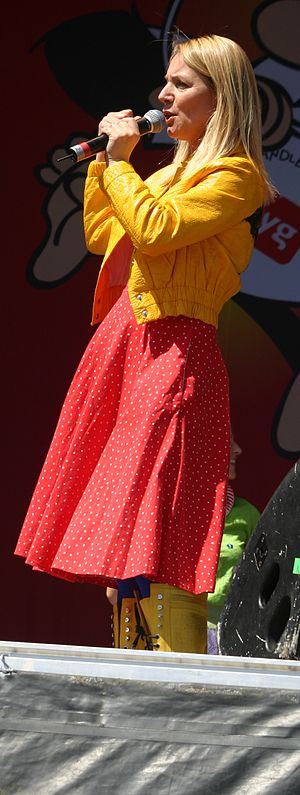
Alberte Winding
Alberte ved Åh Abe 2006
Alberte Winding til Åh-Abe koncert i Århus 2006
Elin Alberte Leonora Winding eller blot Alberte er en dansk sanger og skuespiller, datter af Thomas Winding og Lulu Gauguin.